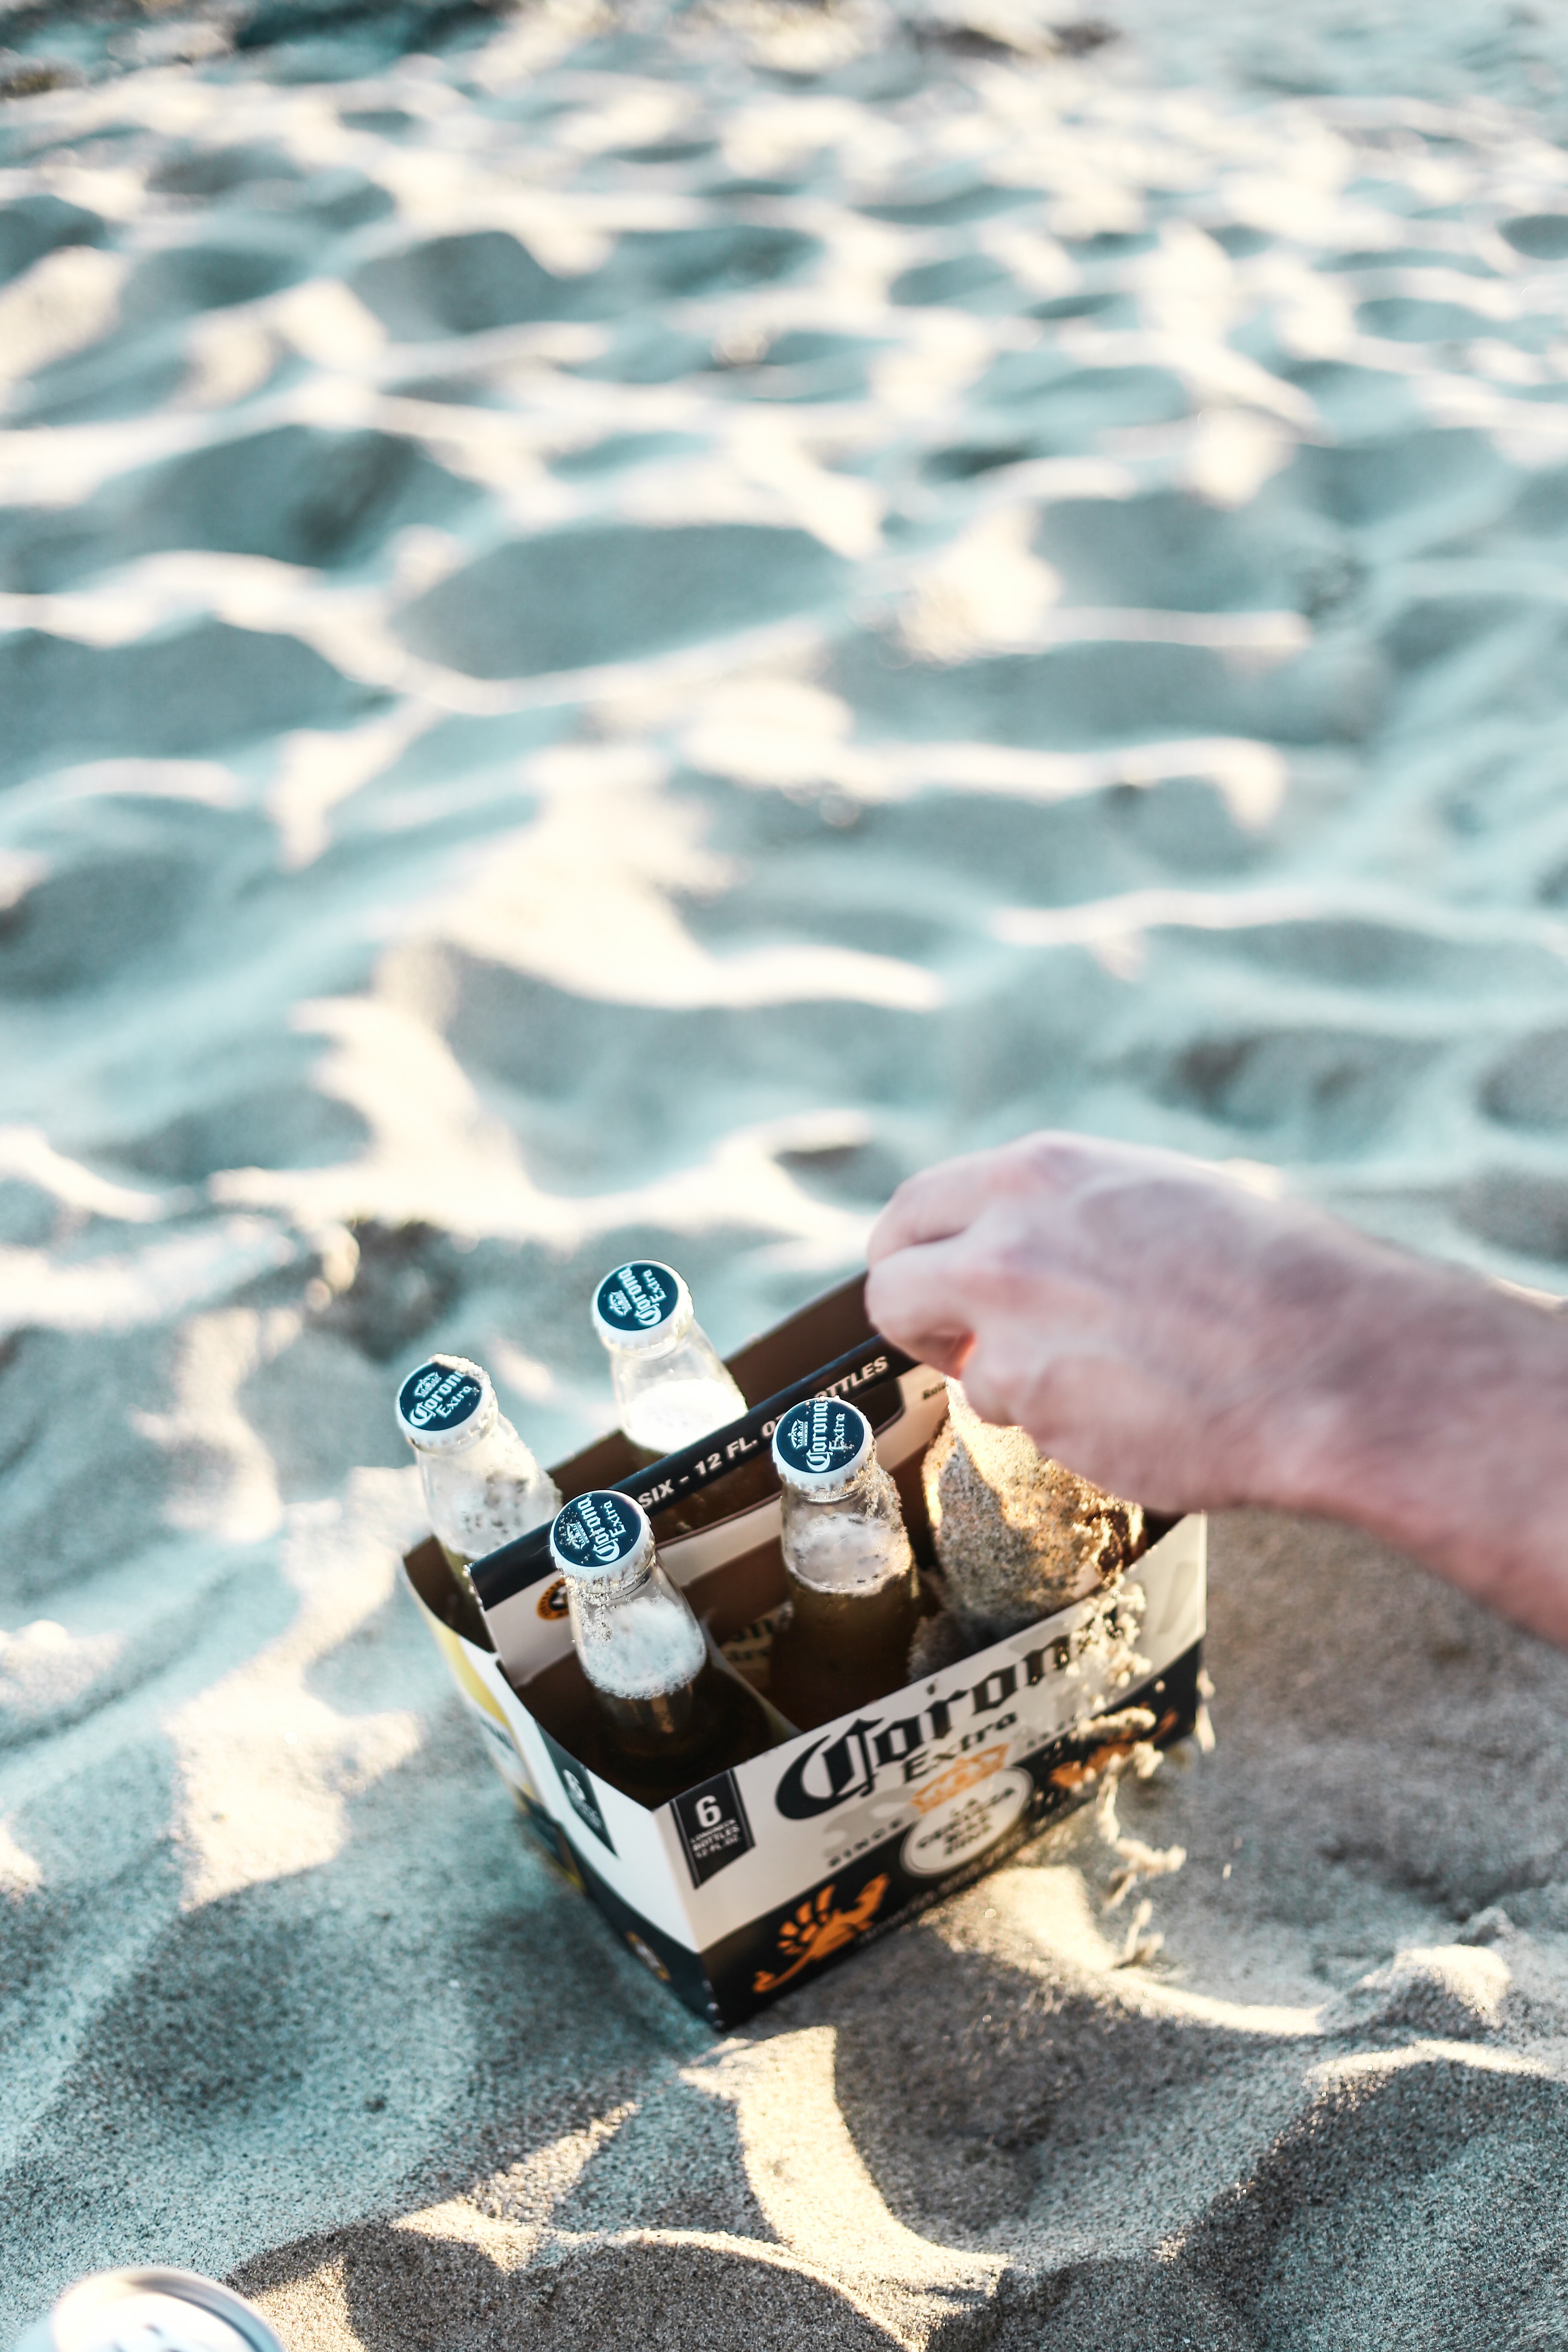
hand, sand, blue, photograph